Mahamane Haidara

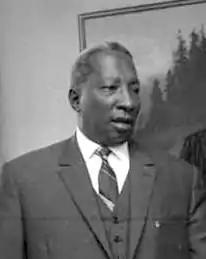
Mahamane Alassane Haidara

Mahamane Alassane Haidara (born 1 January 1910 in Tombouctou, Mali; died 17 October 1981 in Tombouctou) was a politician from Mali who was elected to the French Senate in 1948.